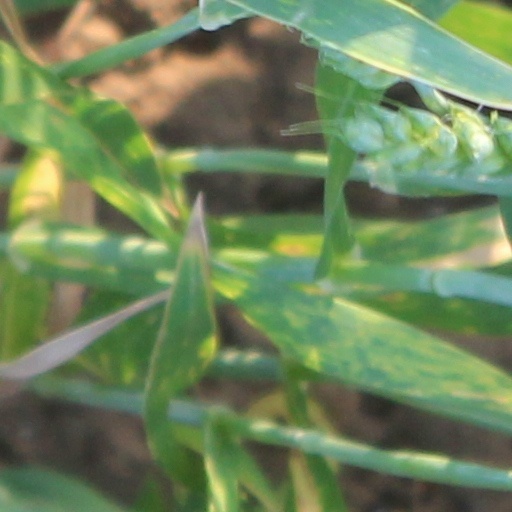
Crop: wheat